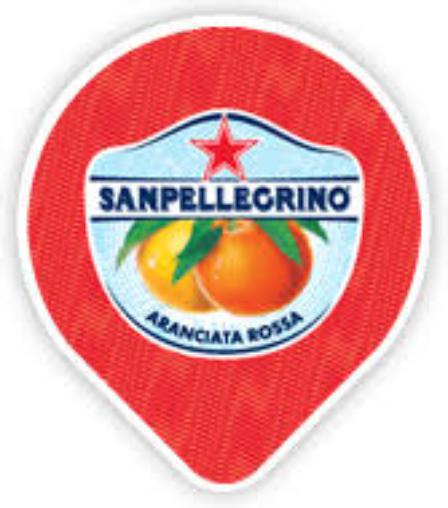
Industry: Food